Answer in natural language. Estimate the real world distances between objects in the image. Which object is closer to black colour chair, countertop c x or framed landscape photograph with black wood frame? Choose between the following options: framed landscape photograph with black wood frame or countertop c x
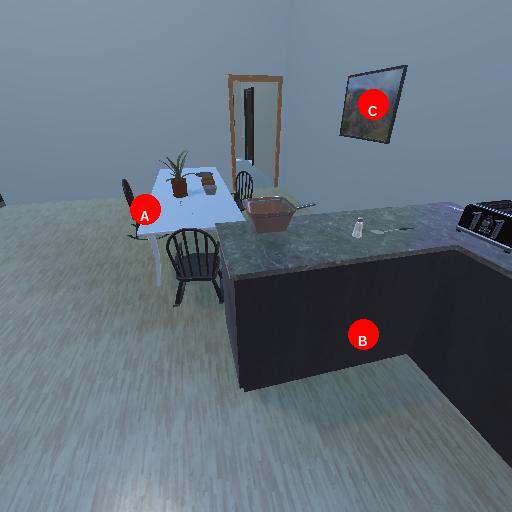
<answer>framed landscape photograph with black wood frame</answer>